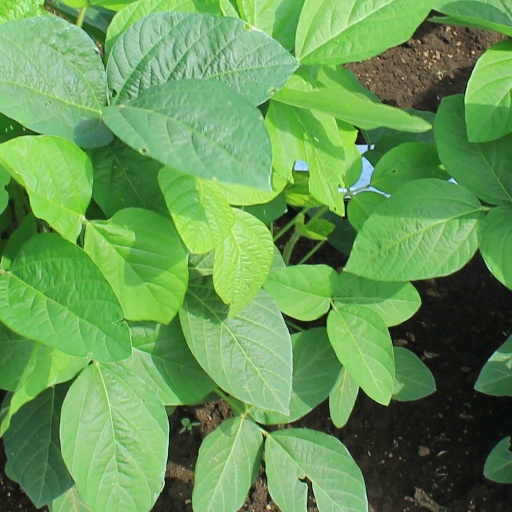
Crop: soybean